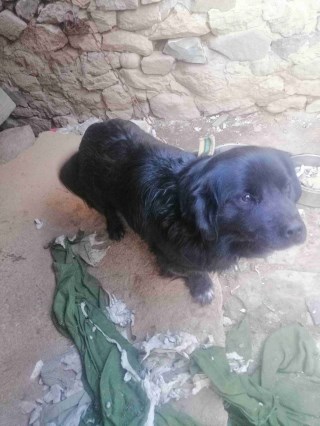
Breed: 3336-n000121-chinese_rural_dog